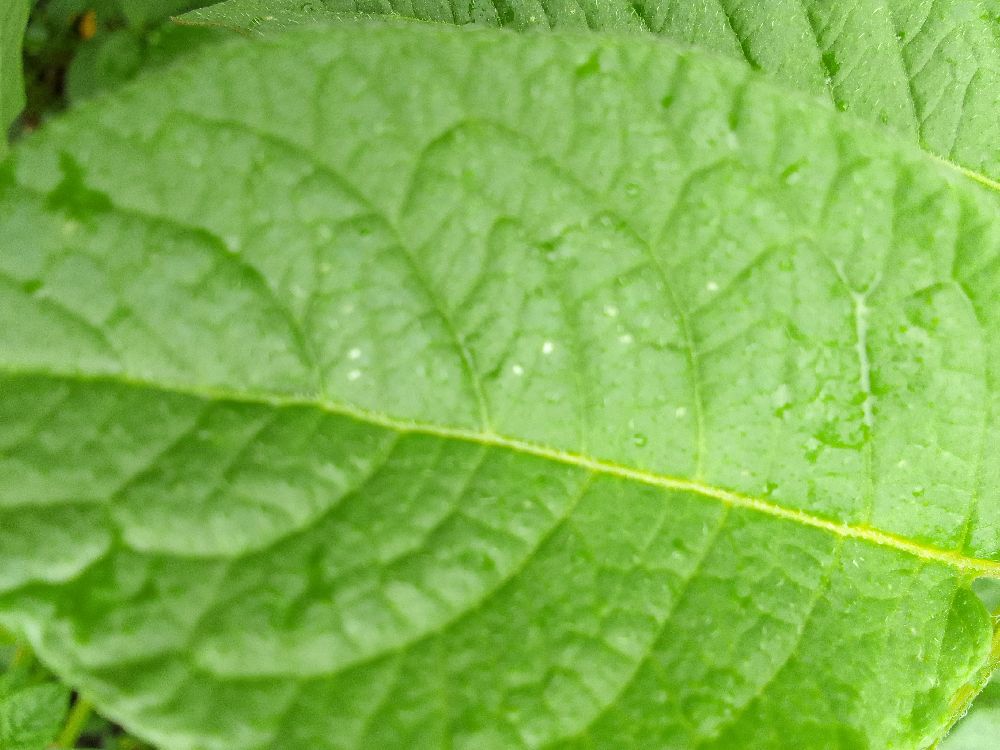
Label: Healthy